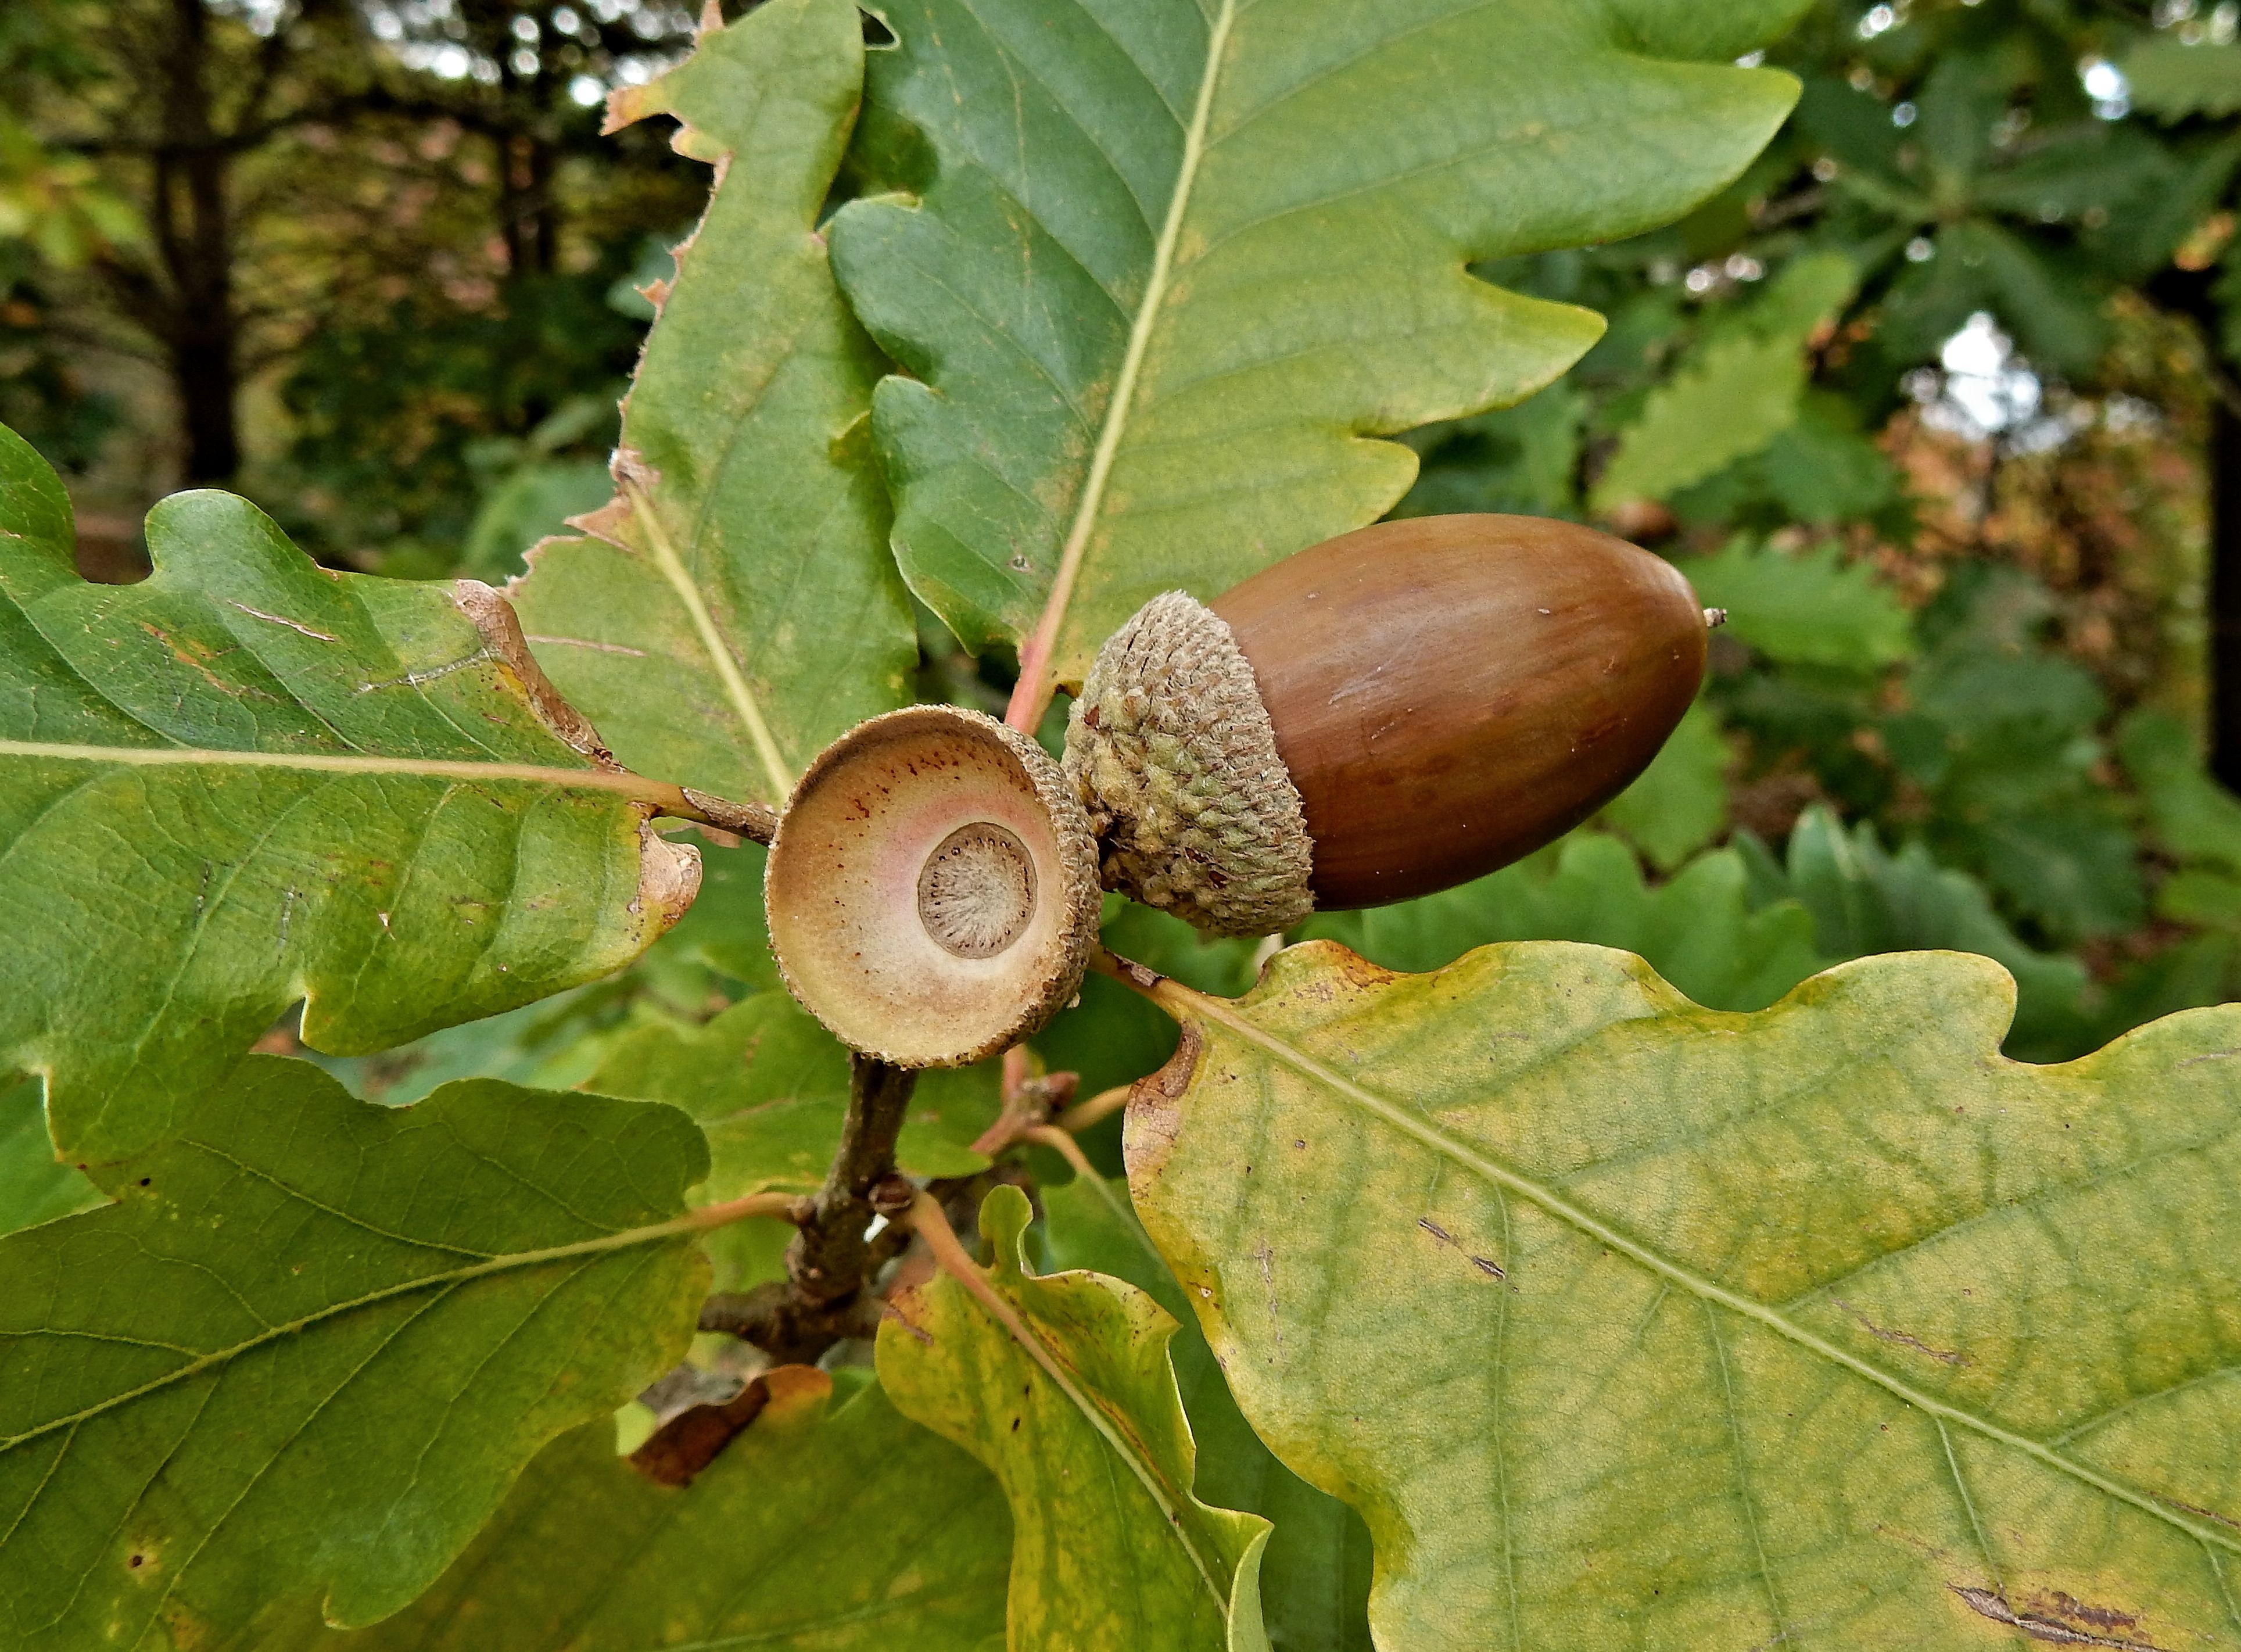
tree, nature, forest, branch, plant, wood, fruit, leaf, fall, seed, flower, environment, foliage, food, green, produce, natural, autumn, brown, botany, nut, flora, season, acorn, life, leaves, seasonal, deciduous, oak, acorns, oak tree, flowering plant, woody plant, land plant